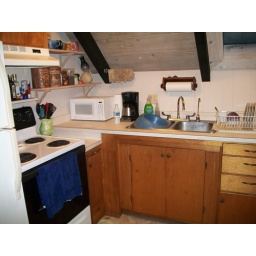
Sink and stove in kitchen